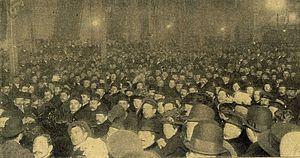
1912 est une année bissextile commençant un lundi.